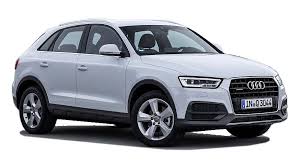
Label: noambulance